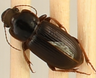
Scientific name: Harpalus amputatus
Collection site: Konza Prairie Agroecosystem NEON (KONA), plot KONA_005